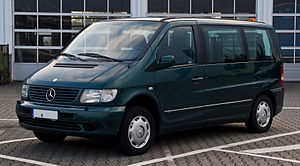
Mercedes-Benz type 638
Mercedes-Benz V 220 CDI Trend
Mercedes-Benz type 638 var en varebil og konkurrent til Volkswagen Transporter. Modellen blev solgt under navnene Vito og V-klasse.